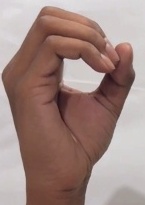
ASL sign: O